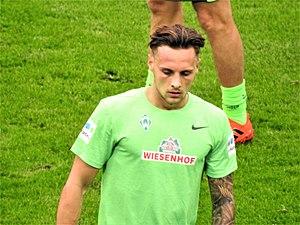
Robert Bauer est un footballeur allemand, né le 9 avril 1995 à Pforzheim. Il occupe le poste de milieu défensif pour l'Arsenal Toula.